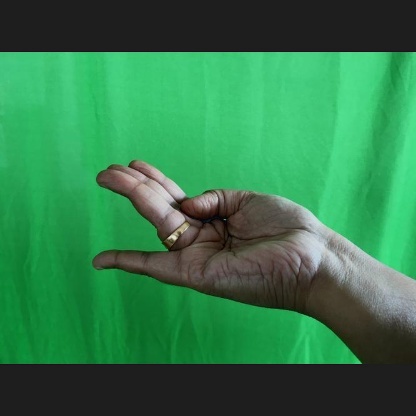
Mudra: Chaturam